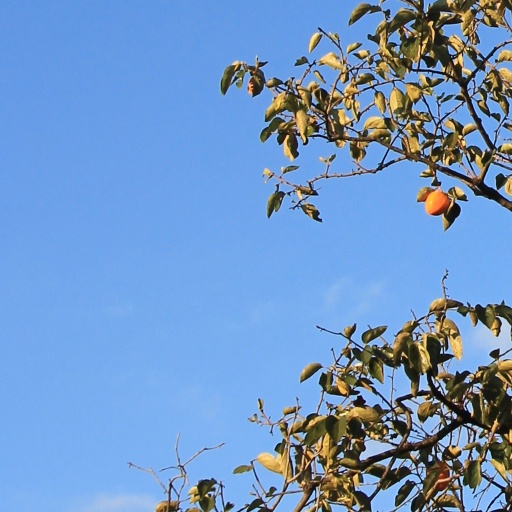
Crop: grape